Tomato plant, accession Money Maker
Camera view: bottom (45 deg); turntable rotation: 210 degrees
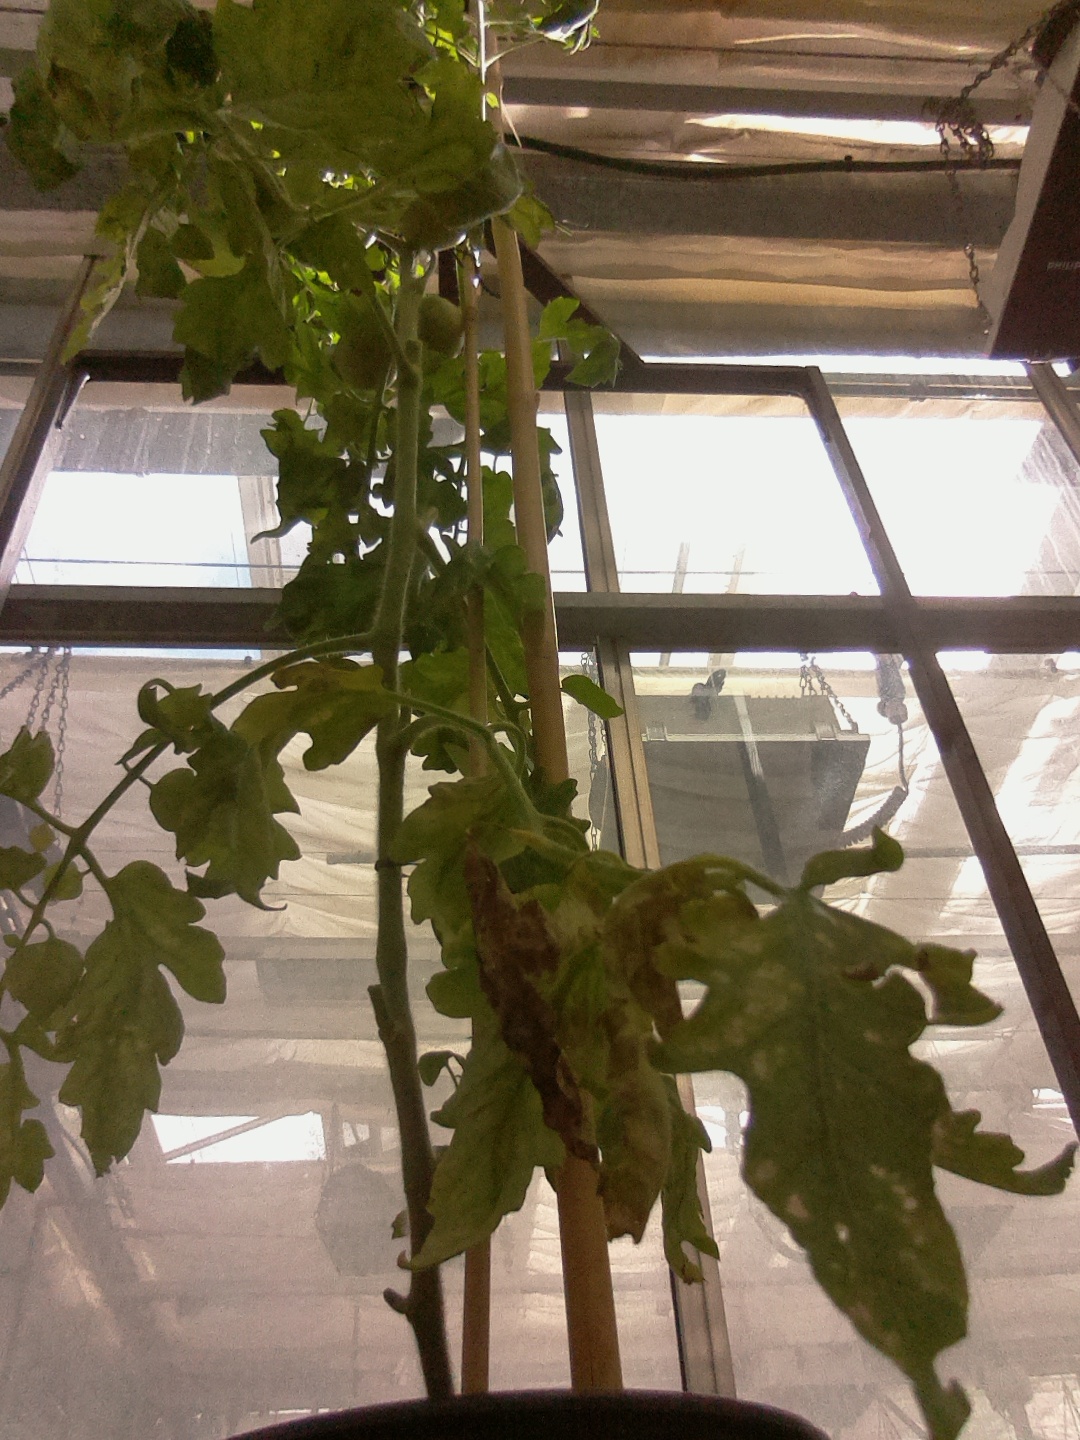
BBCH growth stage 74: 40%-50% of final fruit size